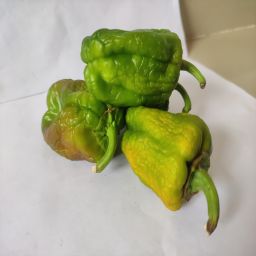
Crop: Bell Pepper
Quality: Old